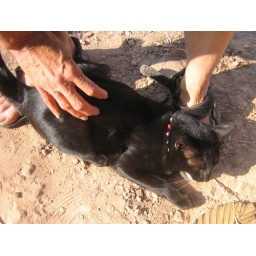
I spoke to this cat when I saw her. She answered and came running over and lay on my feet.